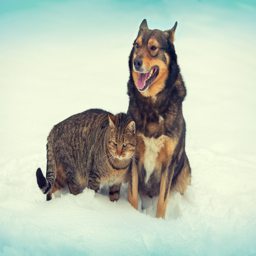
big dog and cat sitting together in the snow